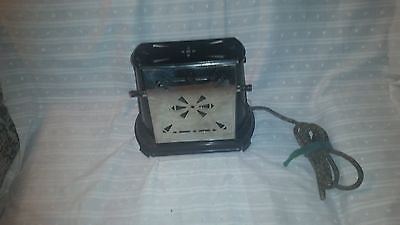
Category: toaster